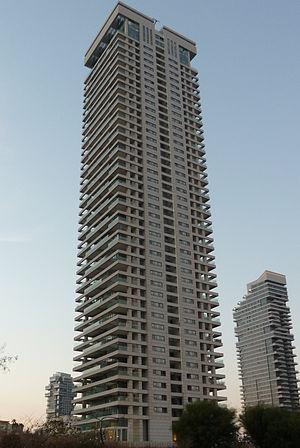
La W Tower est un gratte-ciel résidentiel construit à Tel Aviv en Israël de 2006 à 2009.
Depuis la construction de la Tour Shalom Meir en 1965, 85 immeubles de 100 mètres de hauteur et plus ont été construits dans l'agglomération de Tel Aviv en Israël soit presque autant que dans la France entière. La majorité des gratte-ciel de l'agglomération de Tel Aviv ont été construits depuis l'an 2000 et beaucoup ont été construits à Ramat Gan. L'agglomération de Tel Aviv abrite la très grande majorité des gratte-ciel d’Israël. La Tour Elite deviendra la plus haute tour d'Israël et du Proche-orient en 2016.